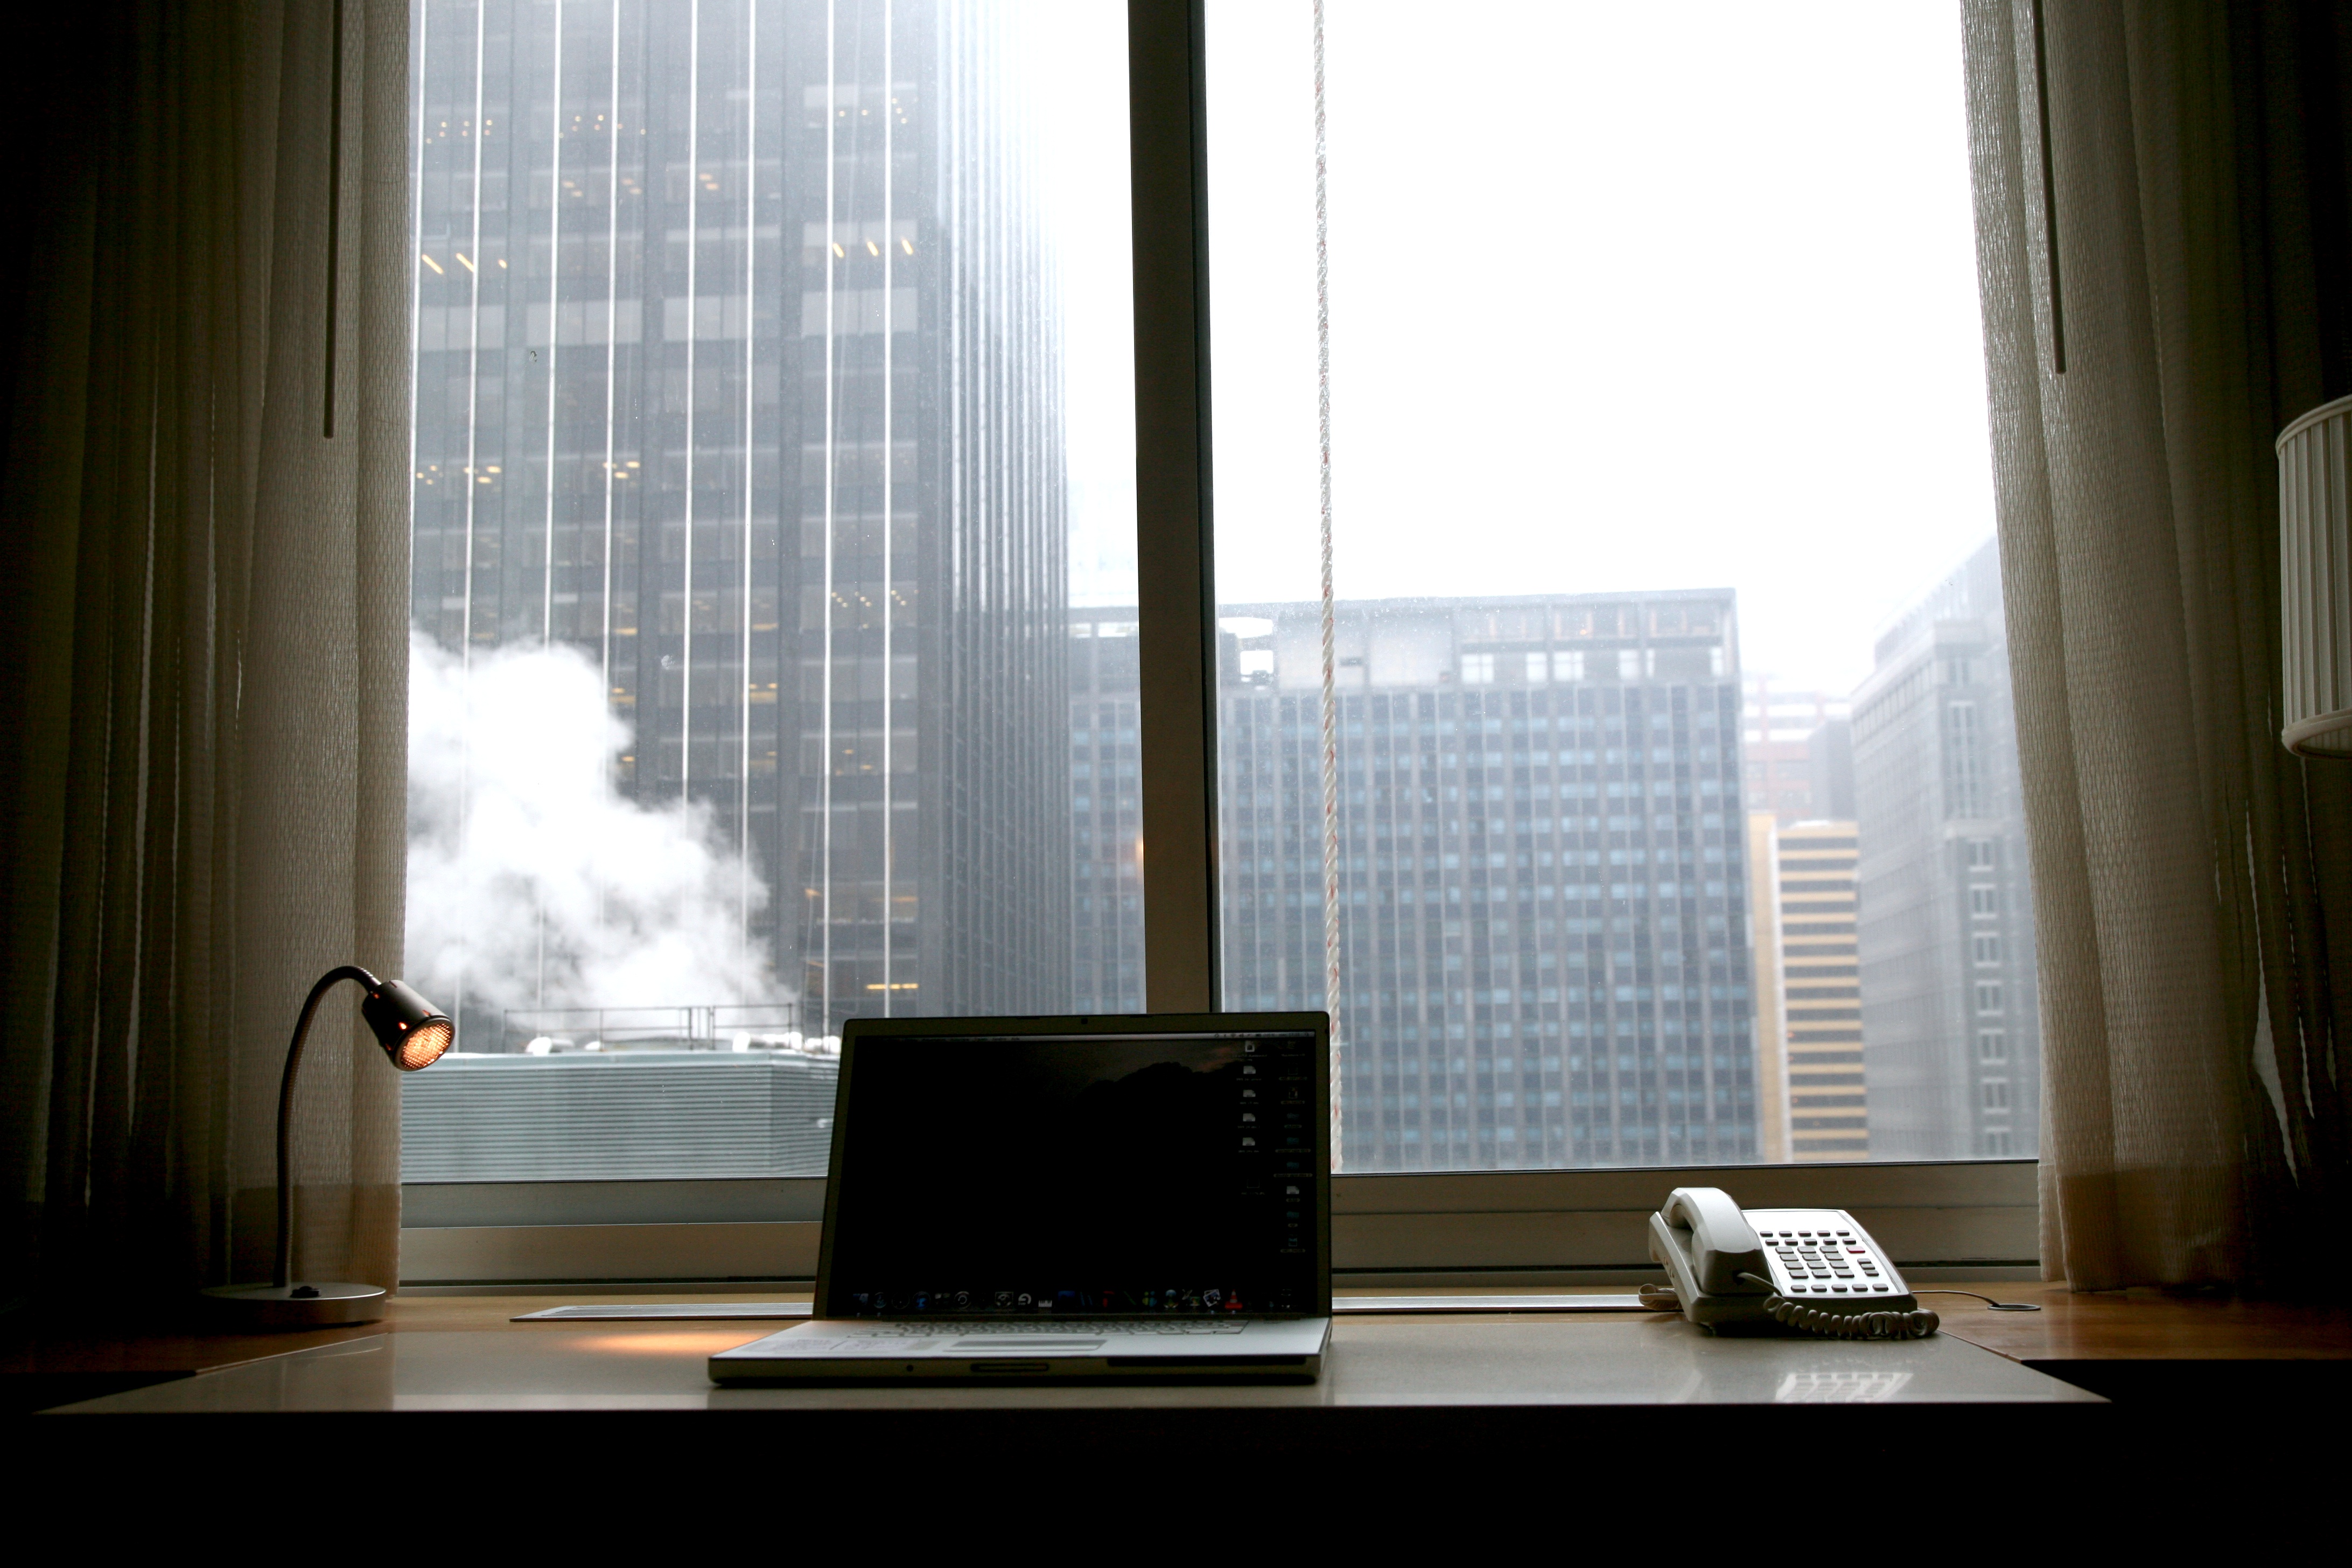
light, architecture, house, window, home, nyc, lighting, interior design, newyork, design, hotel, newyorkcity, ny, shape, midtownwest, parkermeridien, parkermeridienhotel, window covering